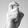
ASL letter: X